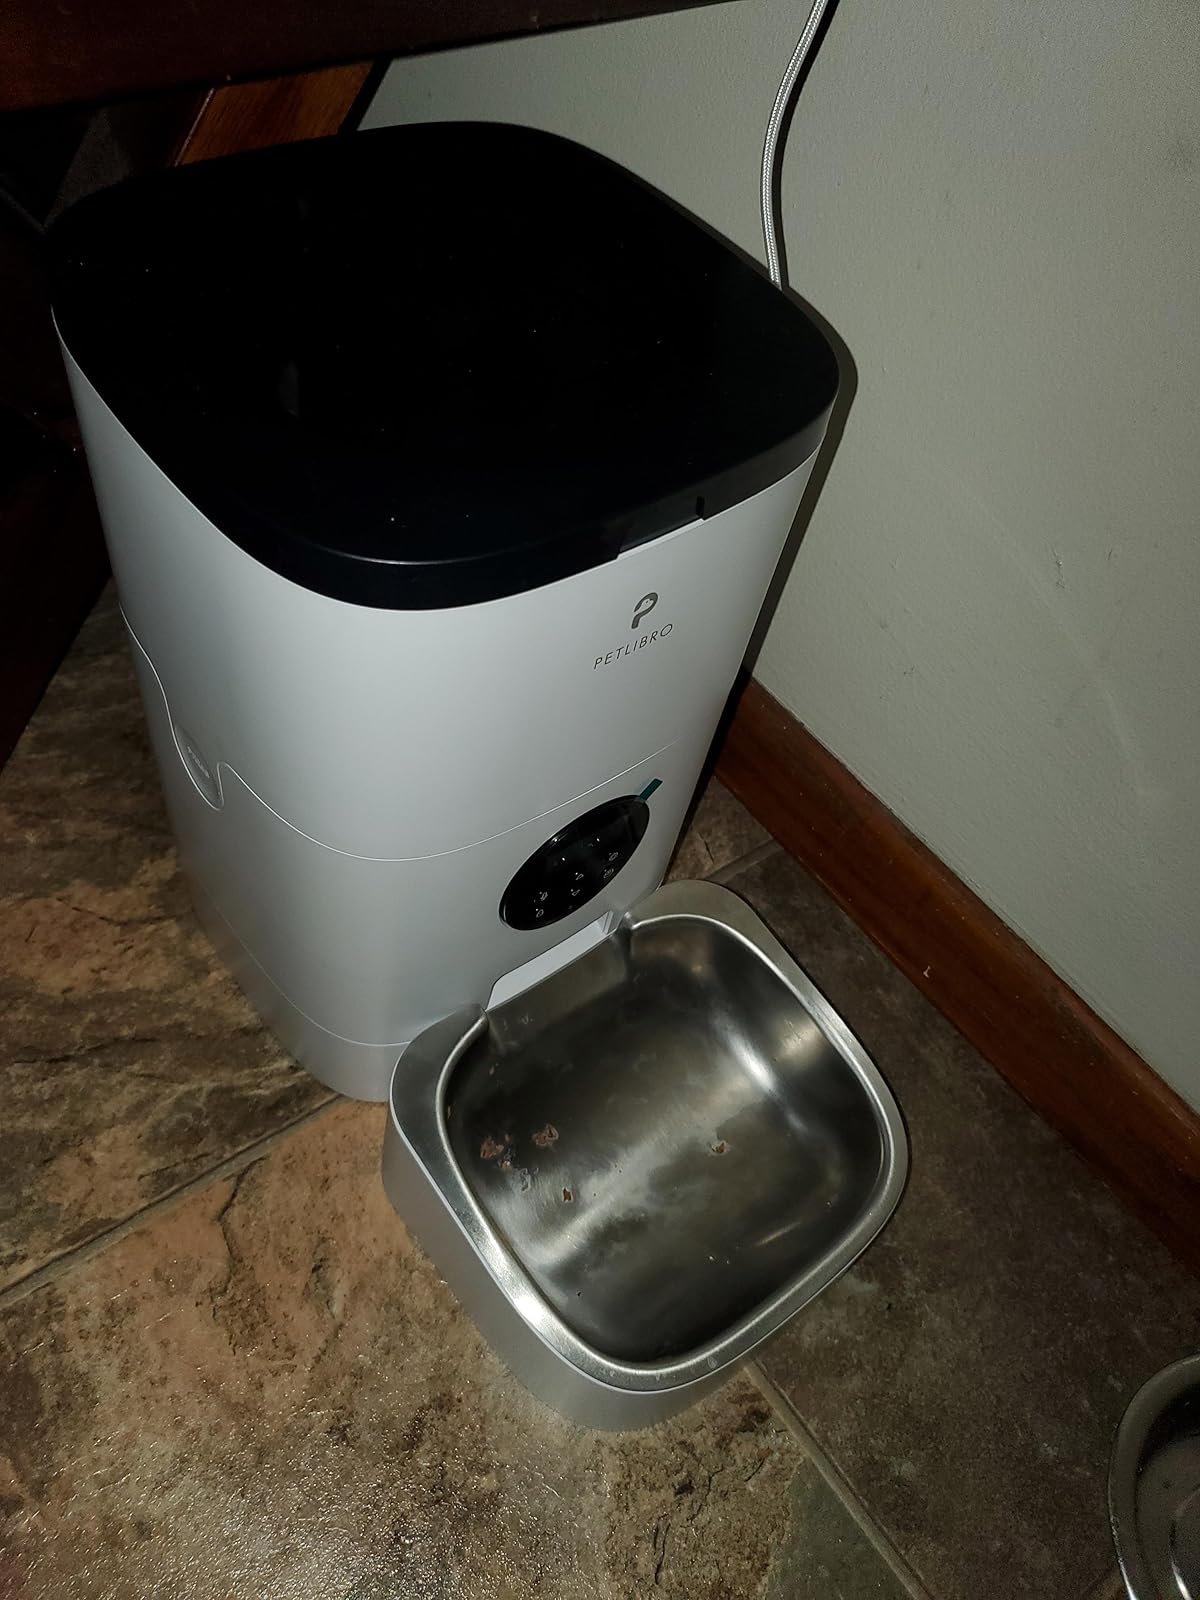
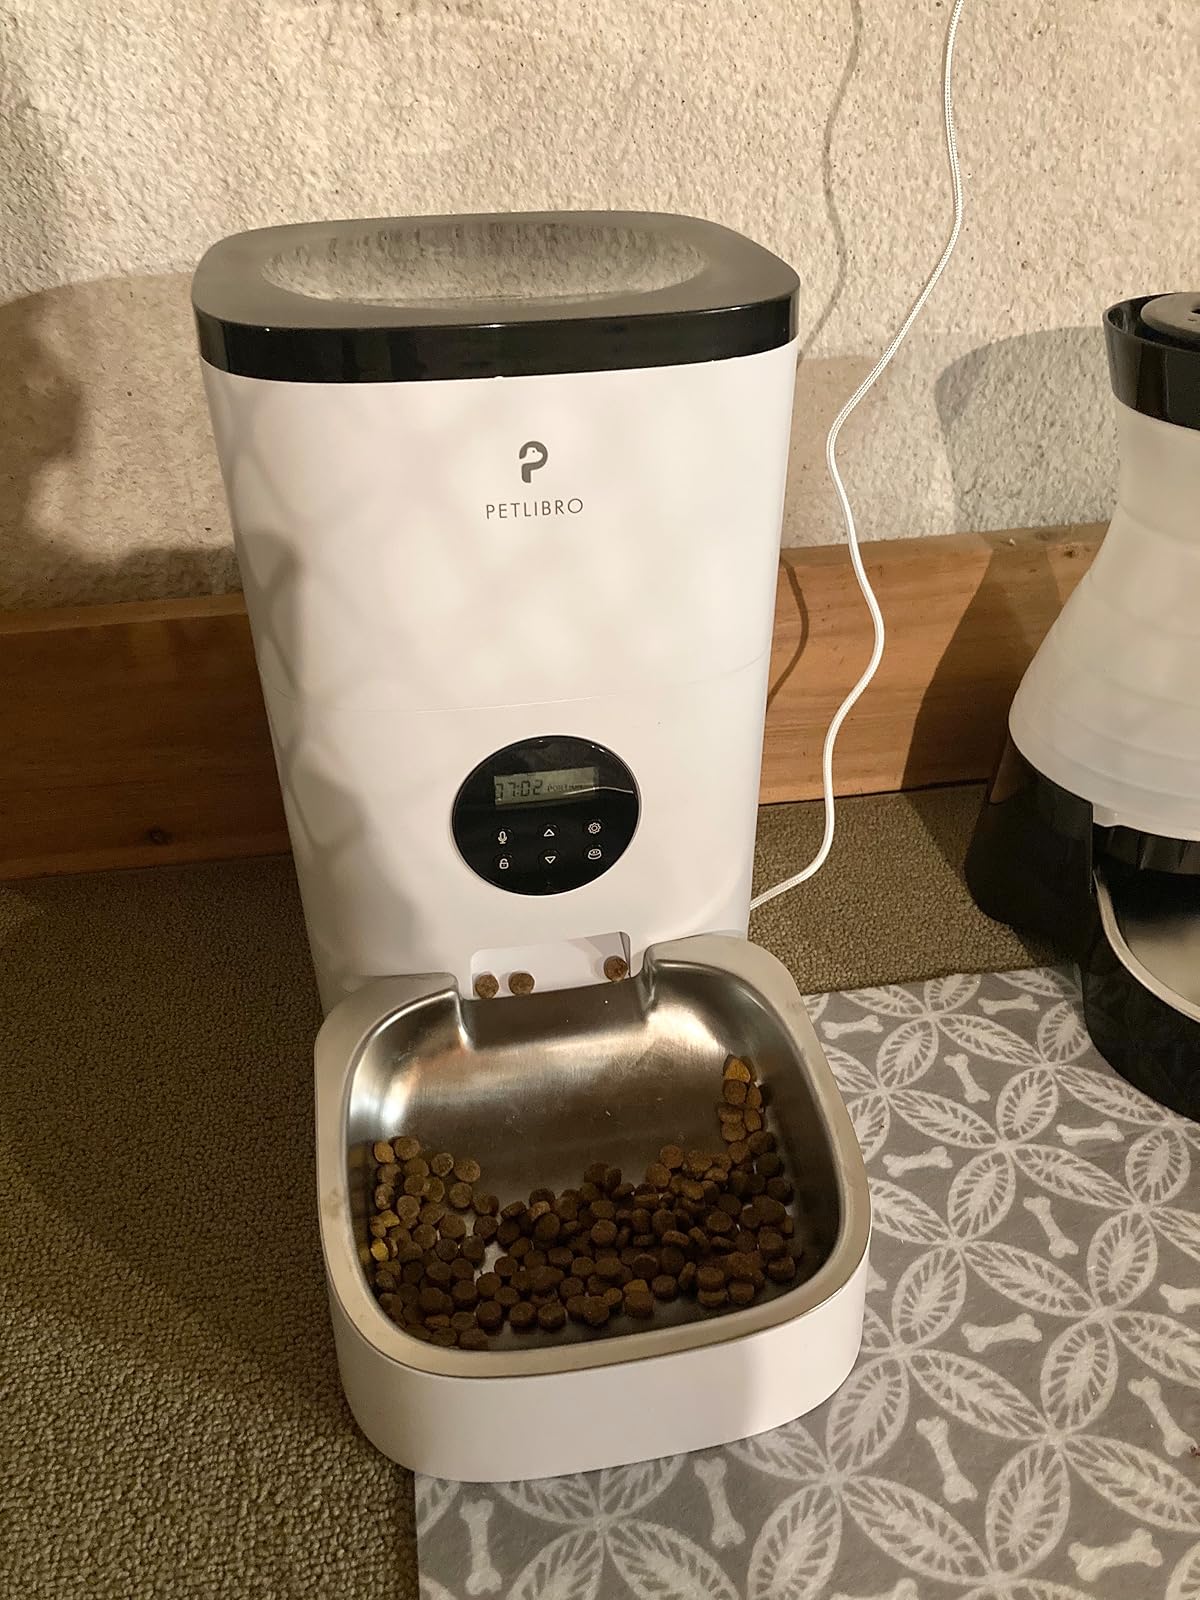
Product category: items_feeder
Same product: yes